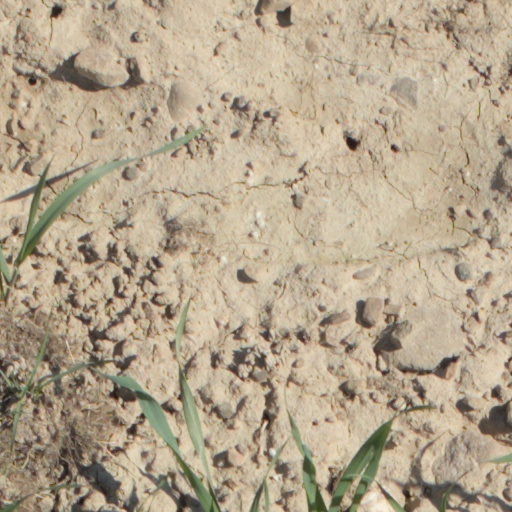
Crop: wheat